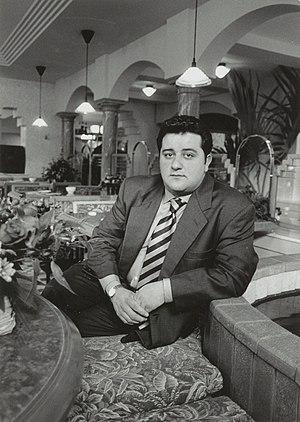
Carmine Raiola, plus connu sous le nom de Mino Raiola, né le 4 novembre 1967 à Nocera Inferiore en Campanie, est un agent de joueurs de football italo-néerlandais.